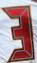
Number: 3